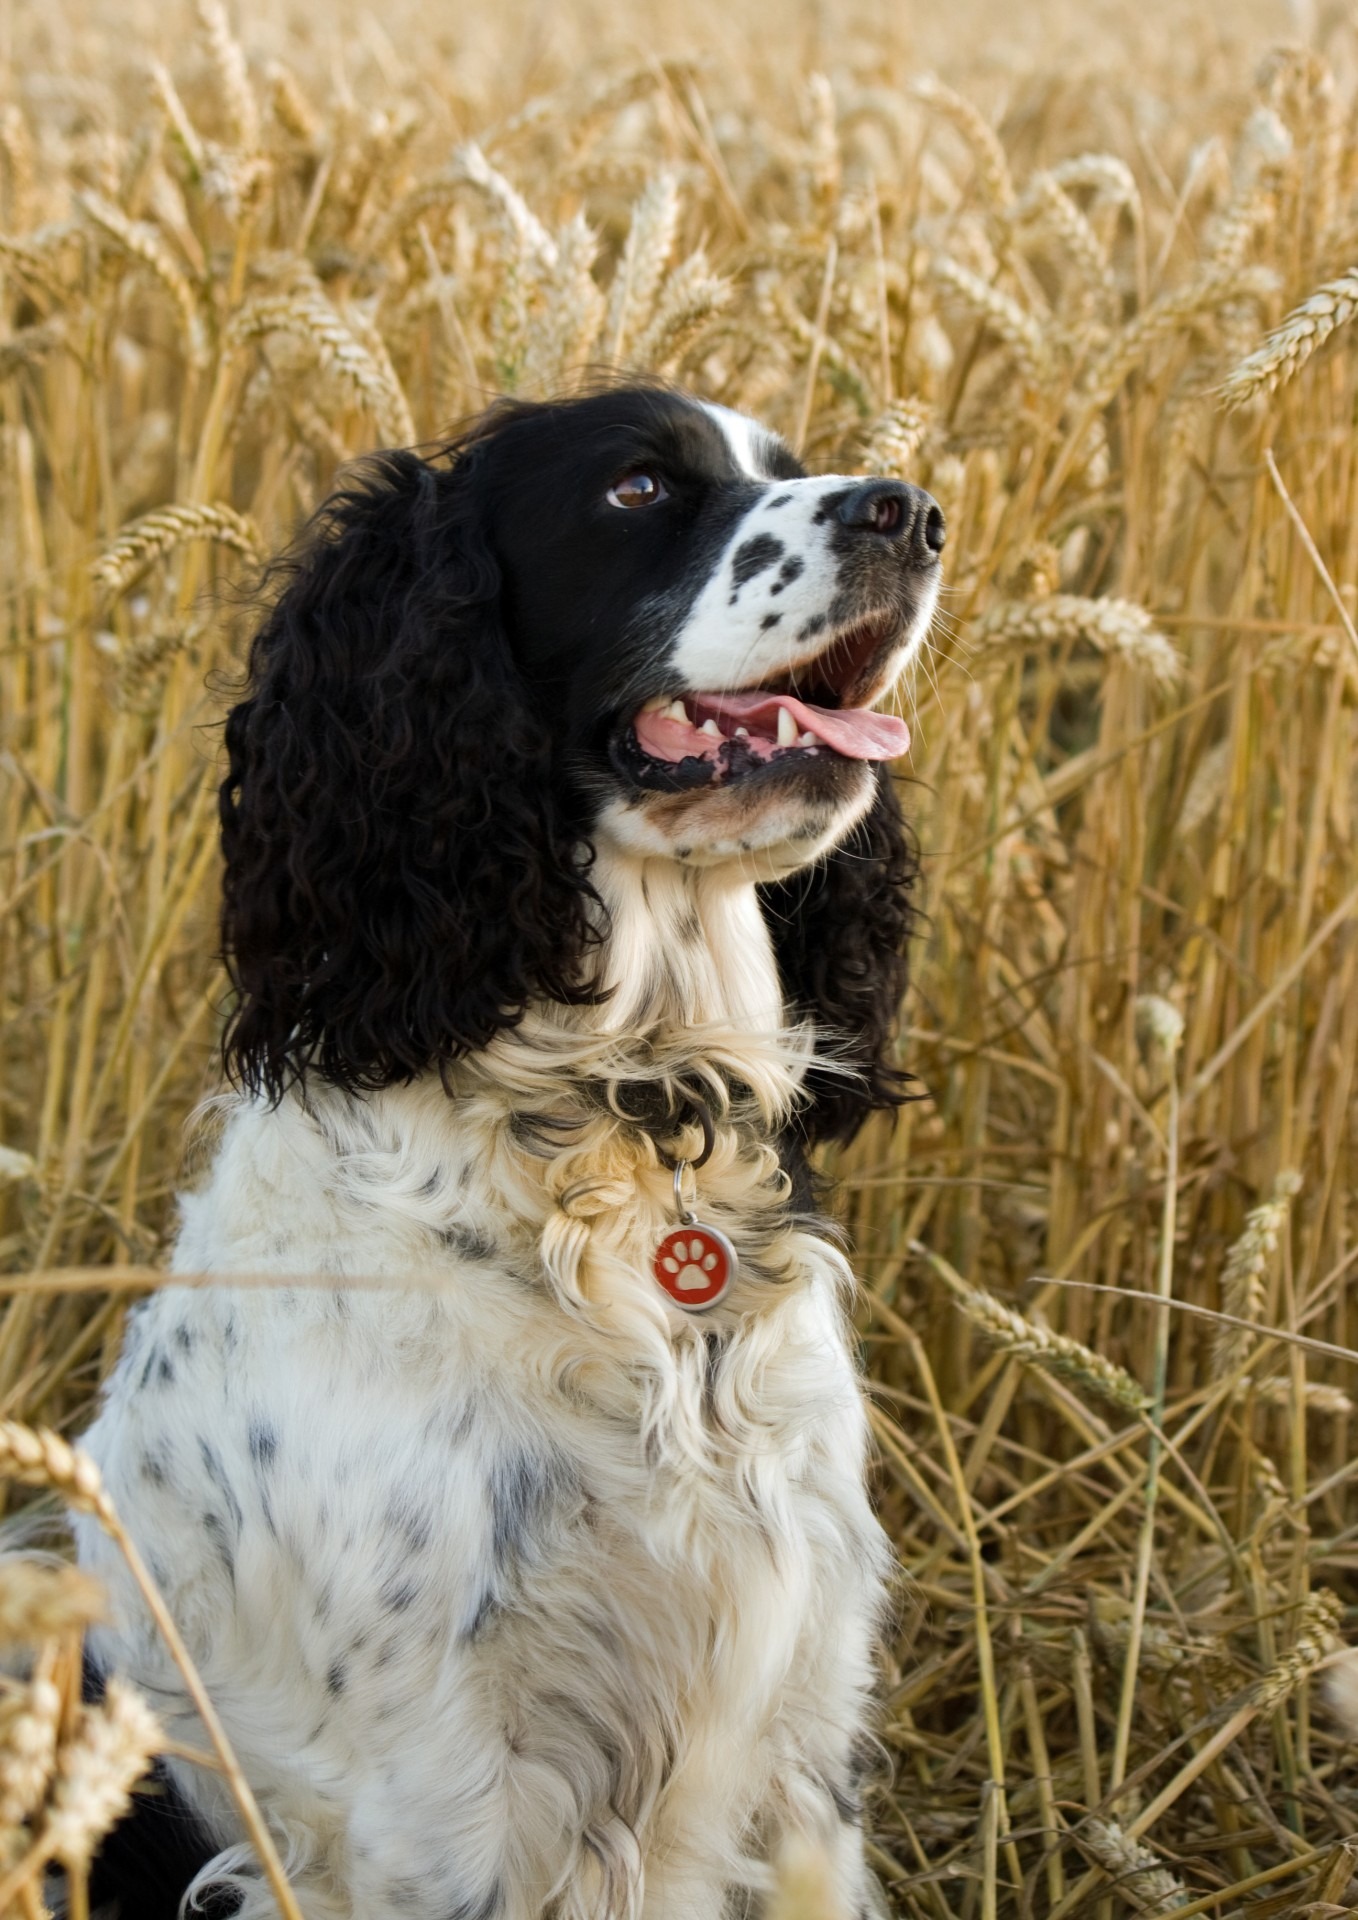
white, field, wheat, dog, canine, pet, portrait, golden, mammal, black, spaniel, close up, face, eyes, head, vertebrate, beautiful, dog breed, alert, breed, brittany, pedigree, cavalier king charles spaniel, intelligent, springer, springer spaniel, king charles spaniel, setter, dog like mammal, english cocker spaniel, stabyhoun, english springer spaniel, drentse patrijshond, french spaniel, boykin spaniel, russian spaniel, welsh springer spaniel